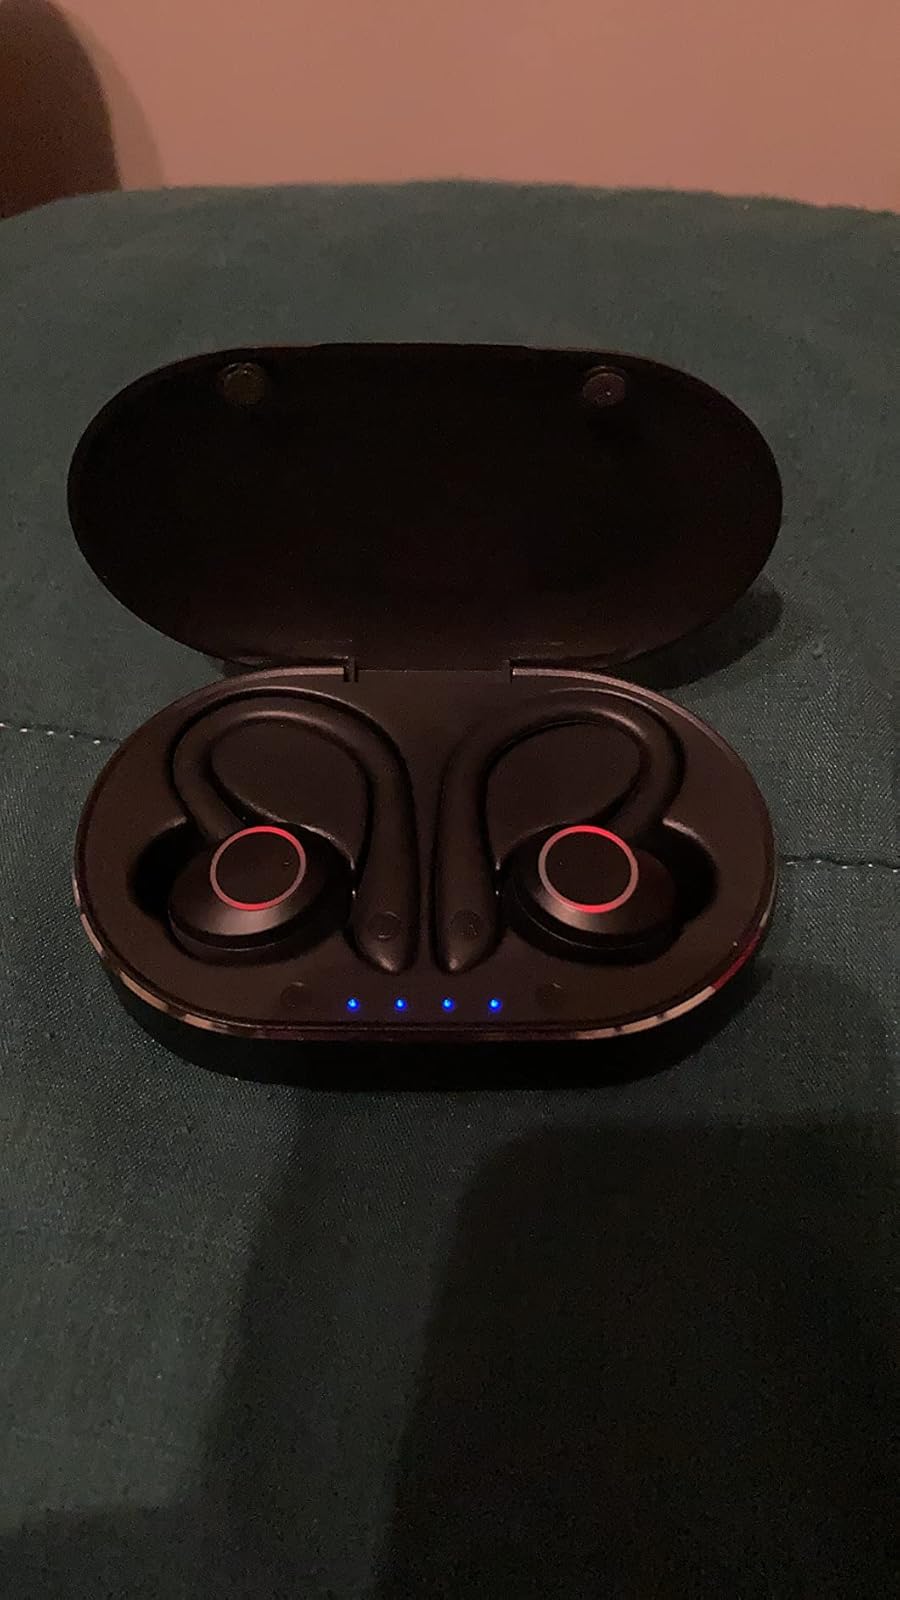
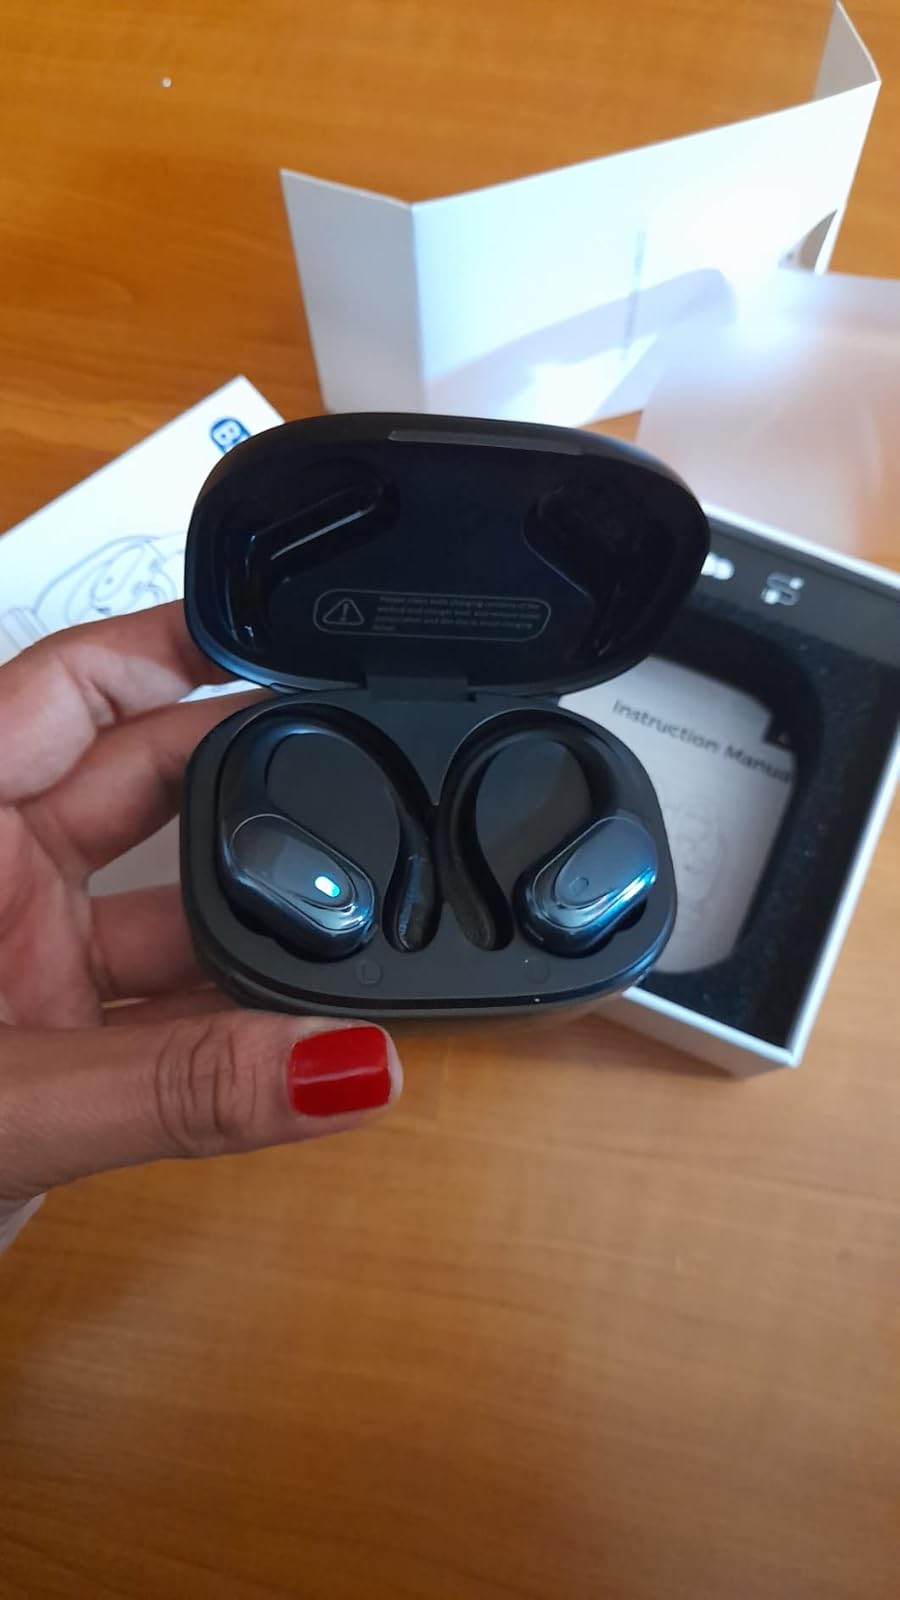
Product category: earbuds
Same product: no